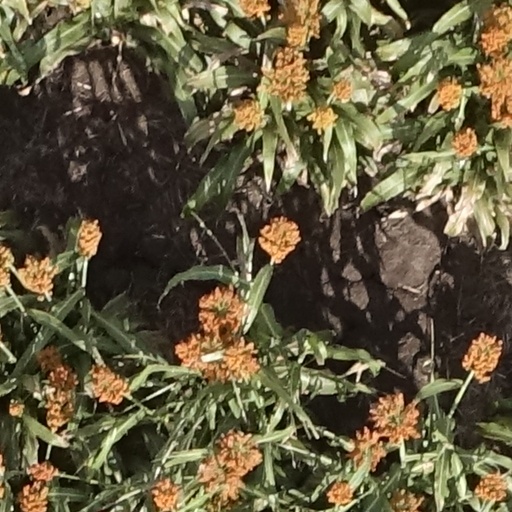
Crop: sorghum